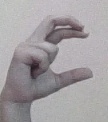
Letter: thal